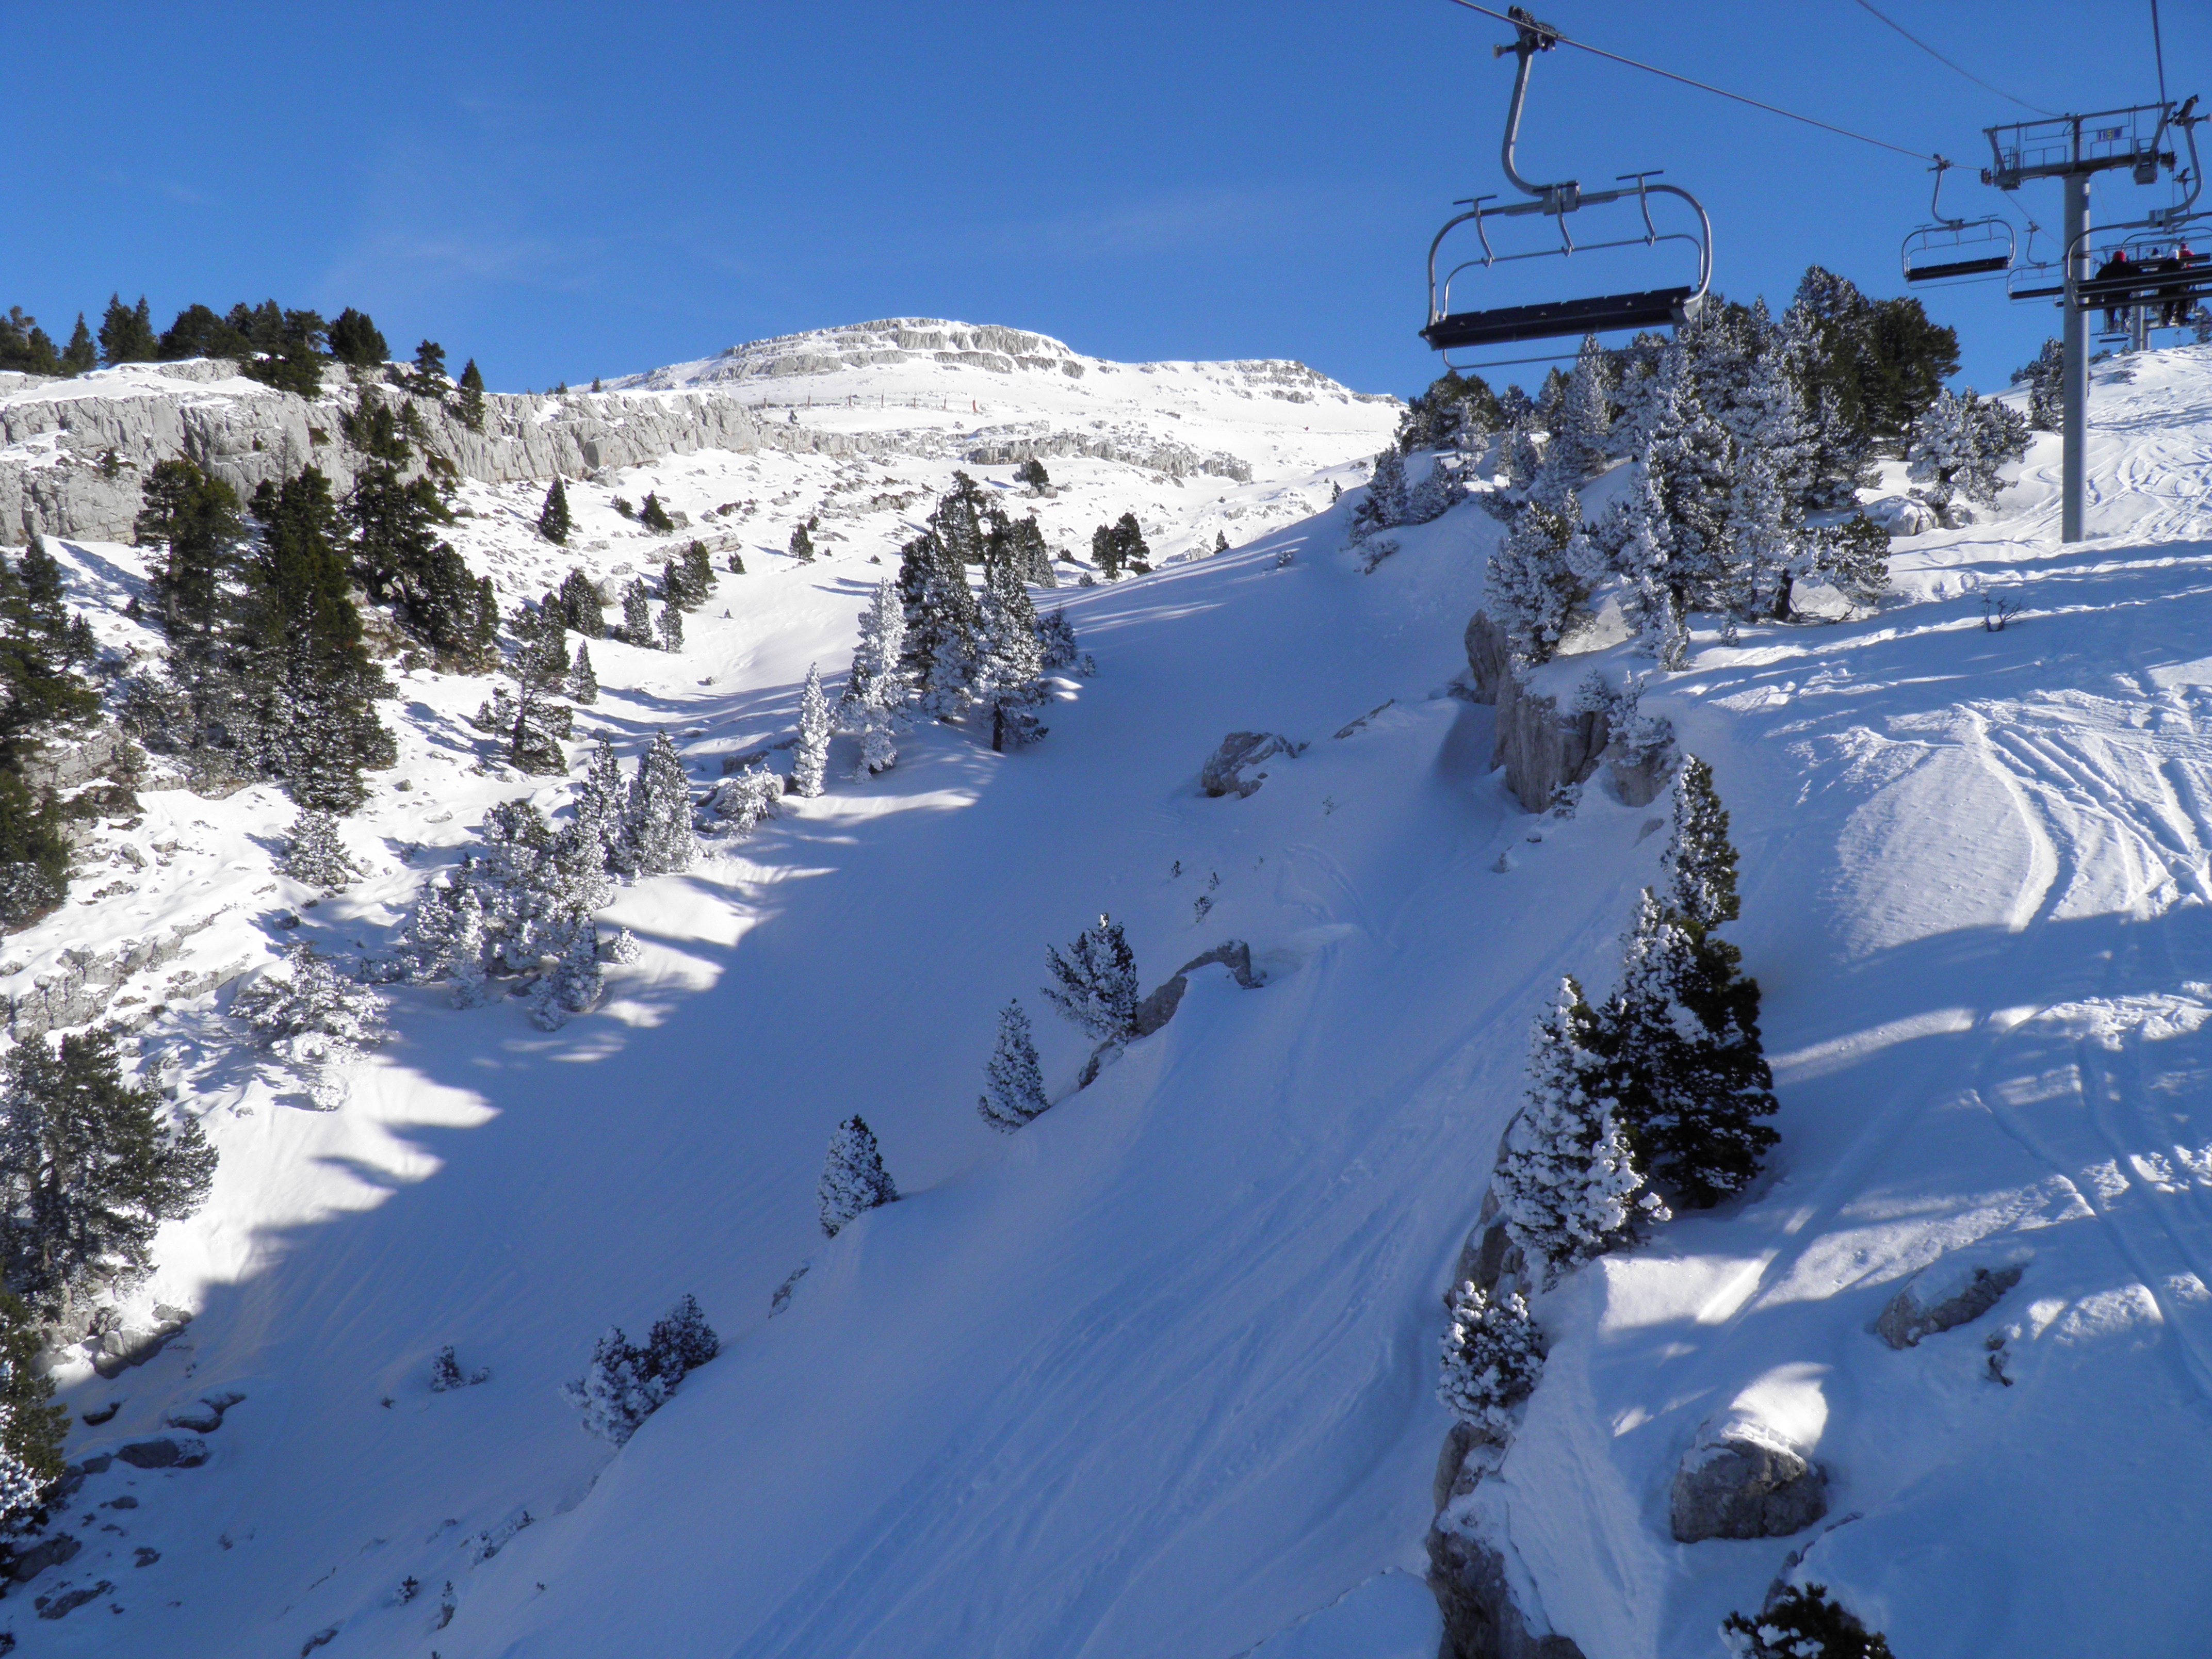
landscape, nature, mountain, snow, winter, white, mountain range, france, weather, snowy, altitude, skiing, season, ridge, sports equipment, winter landscape, winter sport, sports, resort, alps, ski, footwear, piste, ski touring, snowy landscape, nordic skiing, ski mountaineering, ski equipment, villard de lans, geological phenomenon